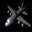
Label: airplane